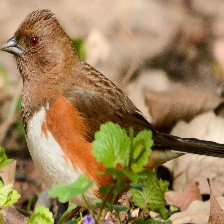
Species: EASTERN TOWEE
Scientific name: PIPILO ERYTHROPHTHALMUS